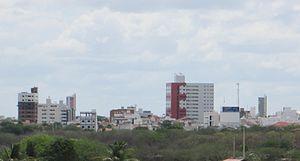
Caicó est une ville brésilienne de l'État du Rio Grande do Norte. Sa population était estimée à 66 246 habitants en 2013. La municipalité s'étend sur 1 229 km².